Answer in natural language. Considering the relative positions, where is dark frame red plaid blanket bed with respect to Doorway? Choose between the following options: left or right
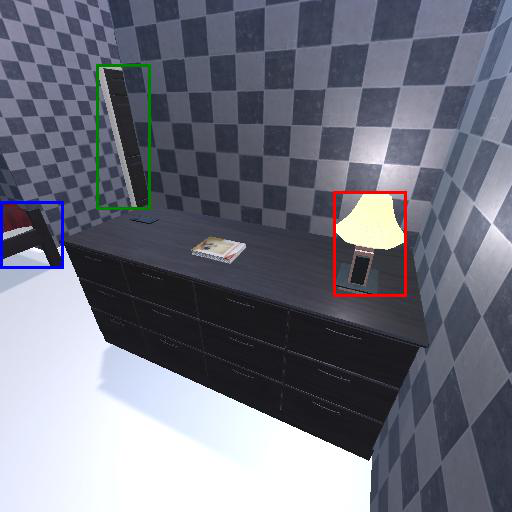
<answer>left</answer>